Matilda Evans

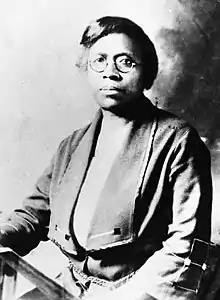
Dr. Matilda Evans

Matilda Arabella Evans (May 13, 1866 – November 17, 1935) was the first African-American woman licensed to practice medicine in South Carolina and an advocate for improved health care for African Americans, particularly children.